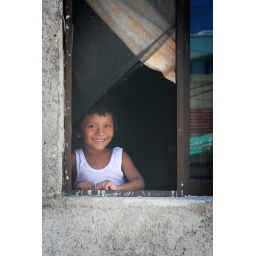
boy by the window